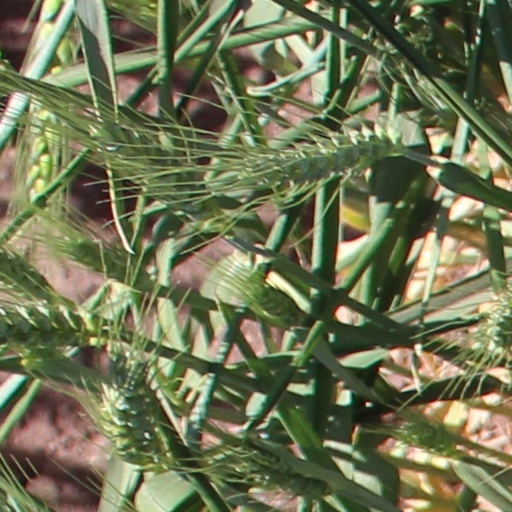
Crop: wheat